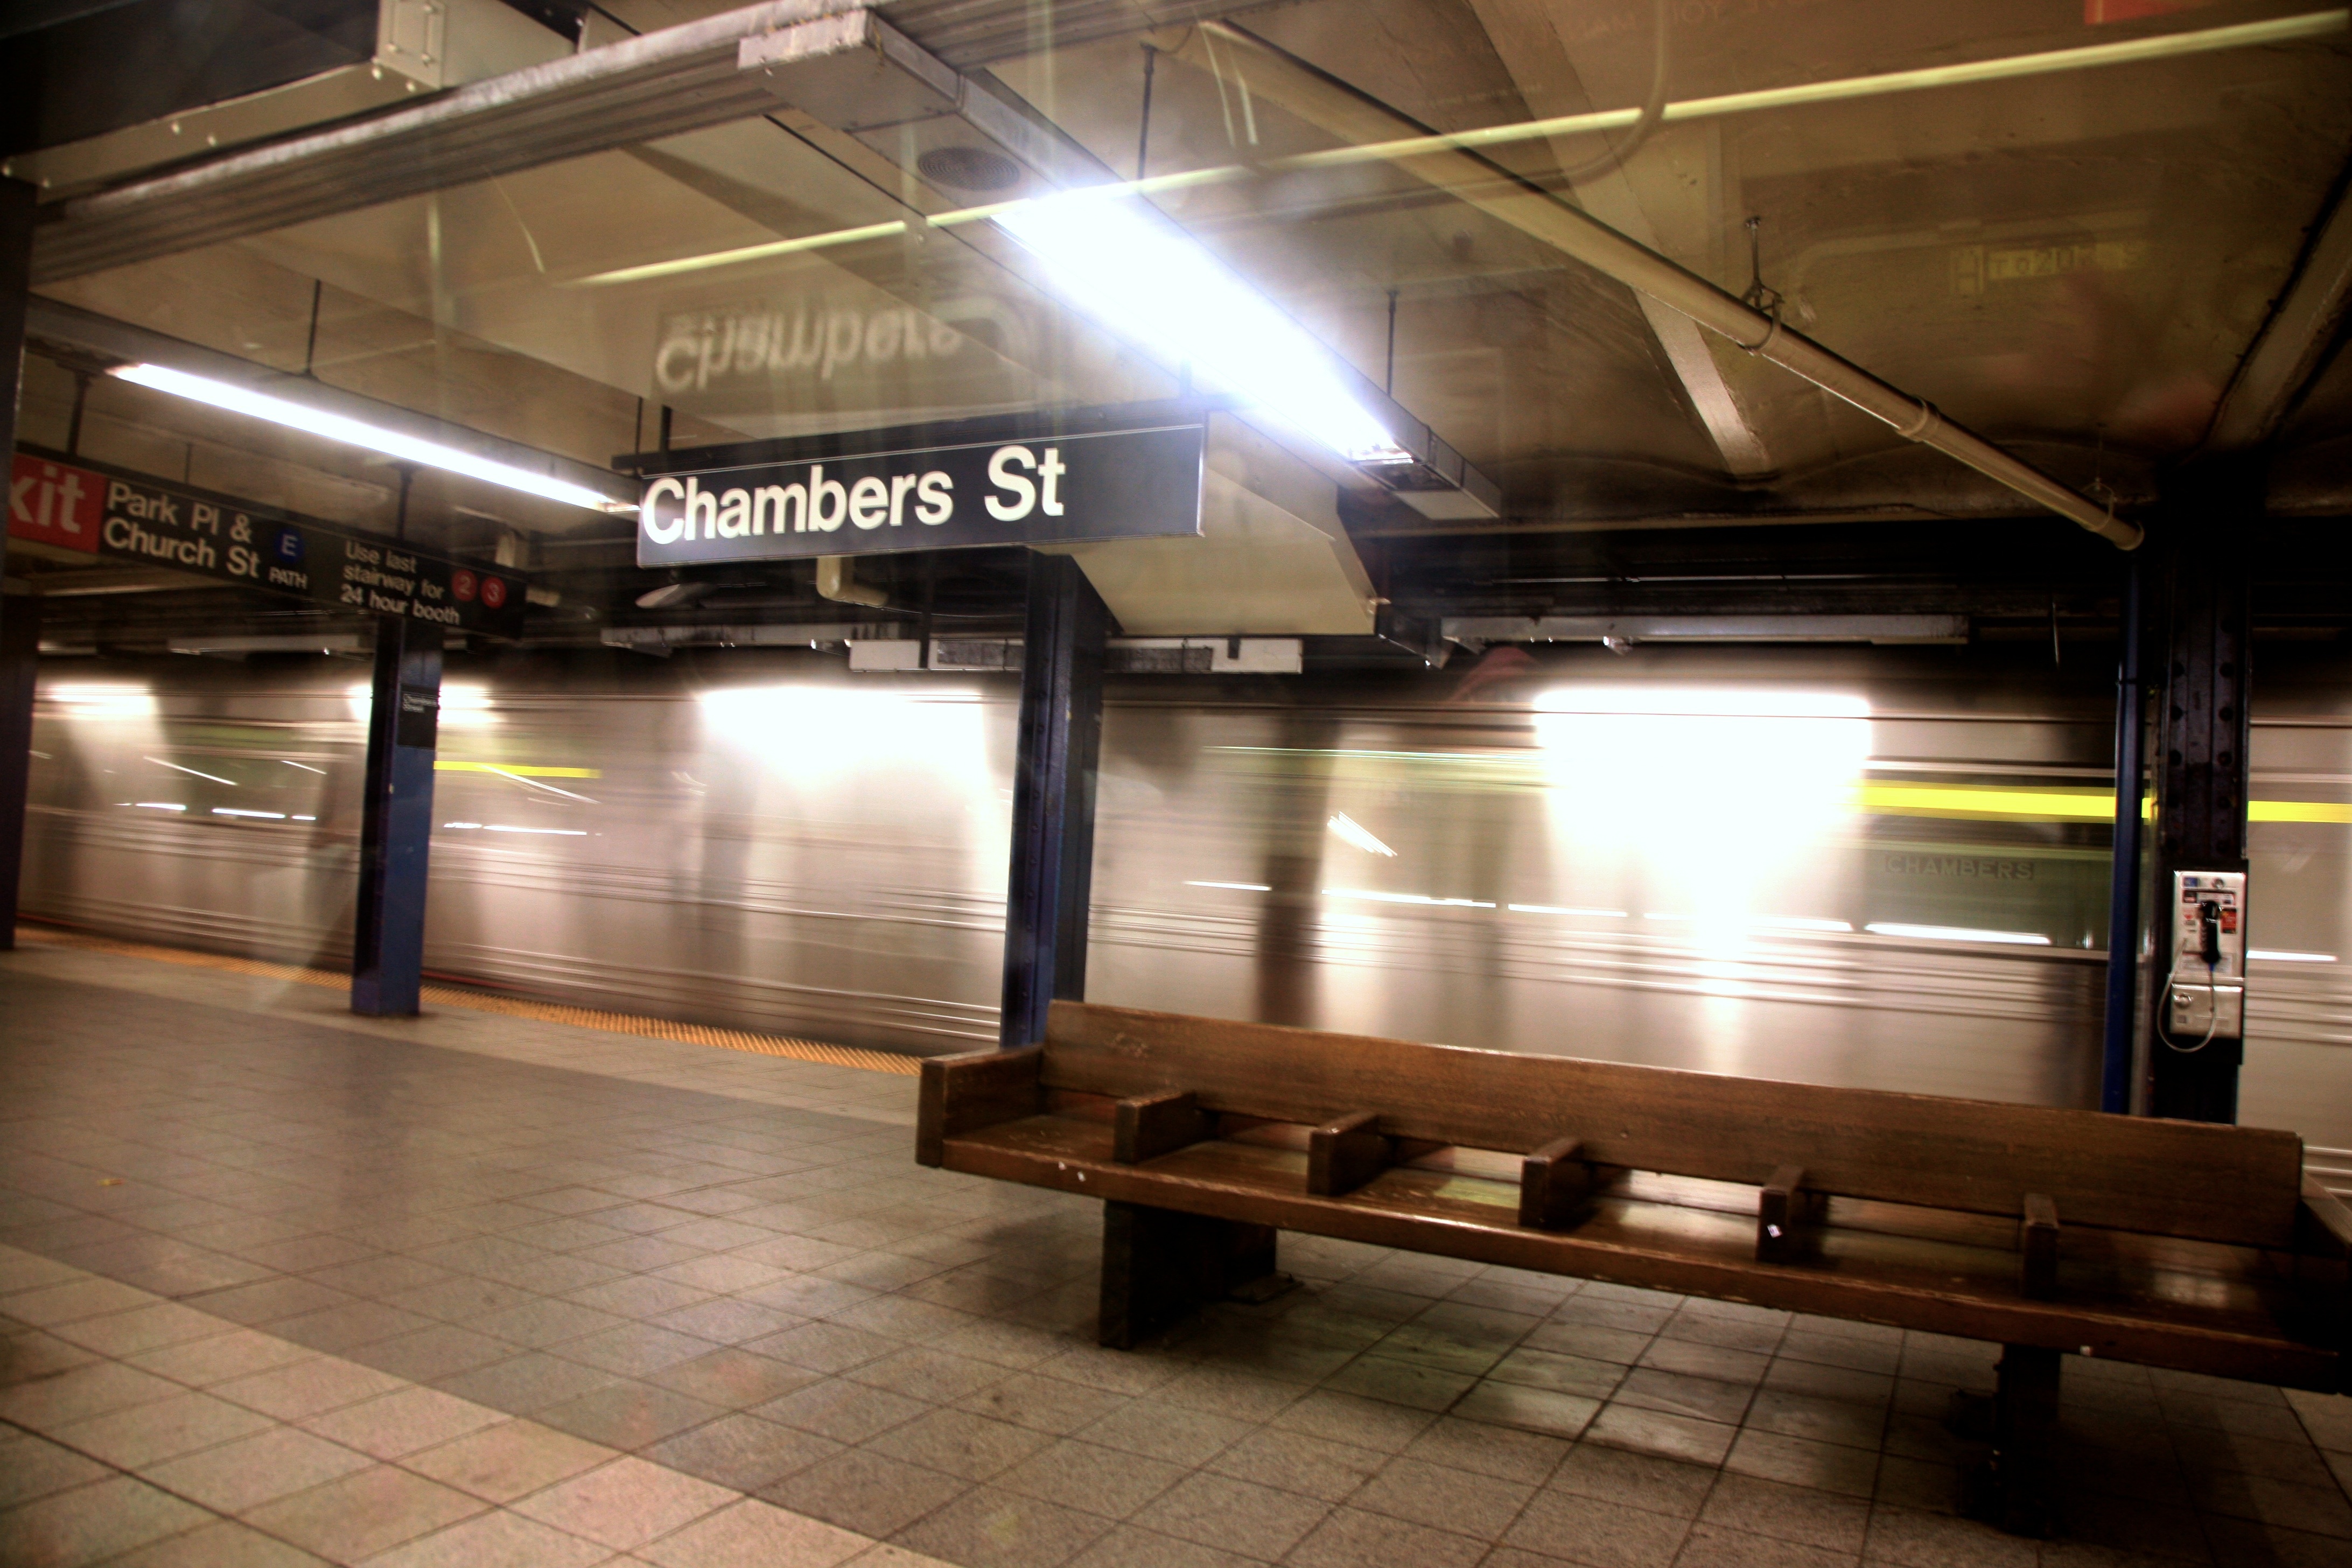
auditorium, subway, metro, transport, nyc, metropolitan, lighting, public transport, interior design, metro station, newyork, newyorkcity, ny, tourist attraction, shape, mta, rapid transit